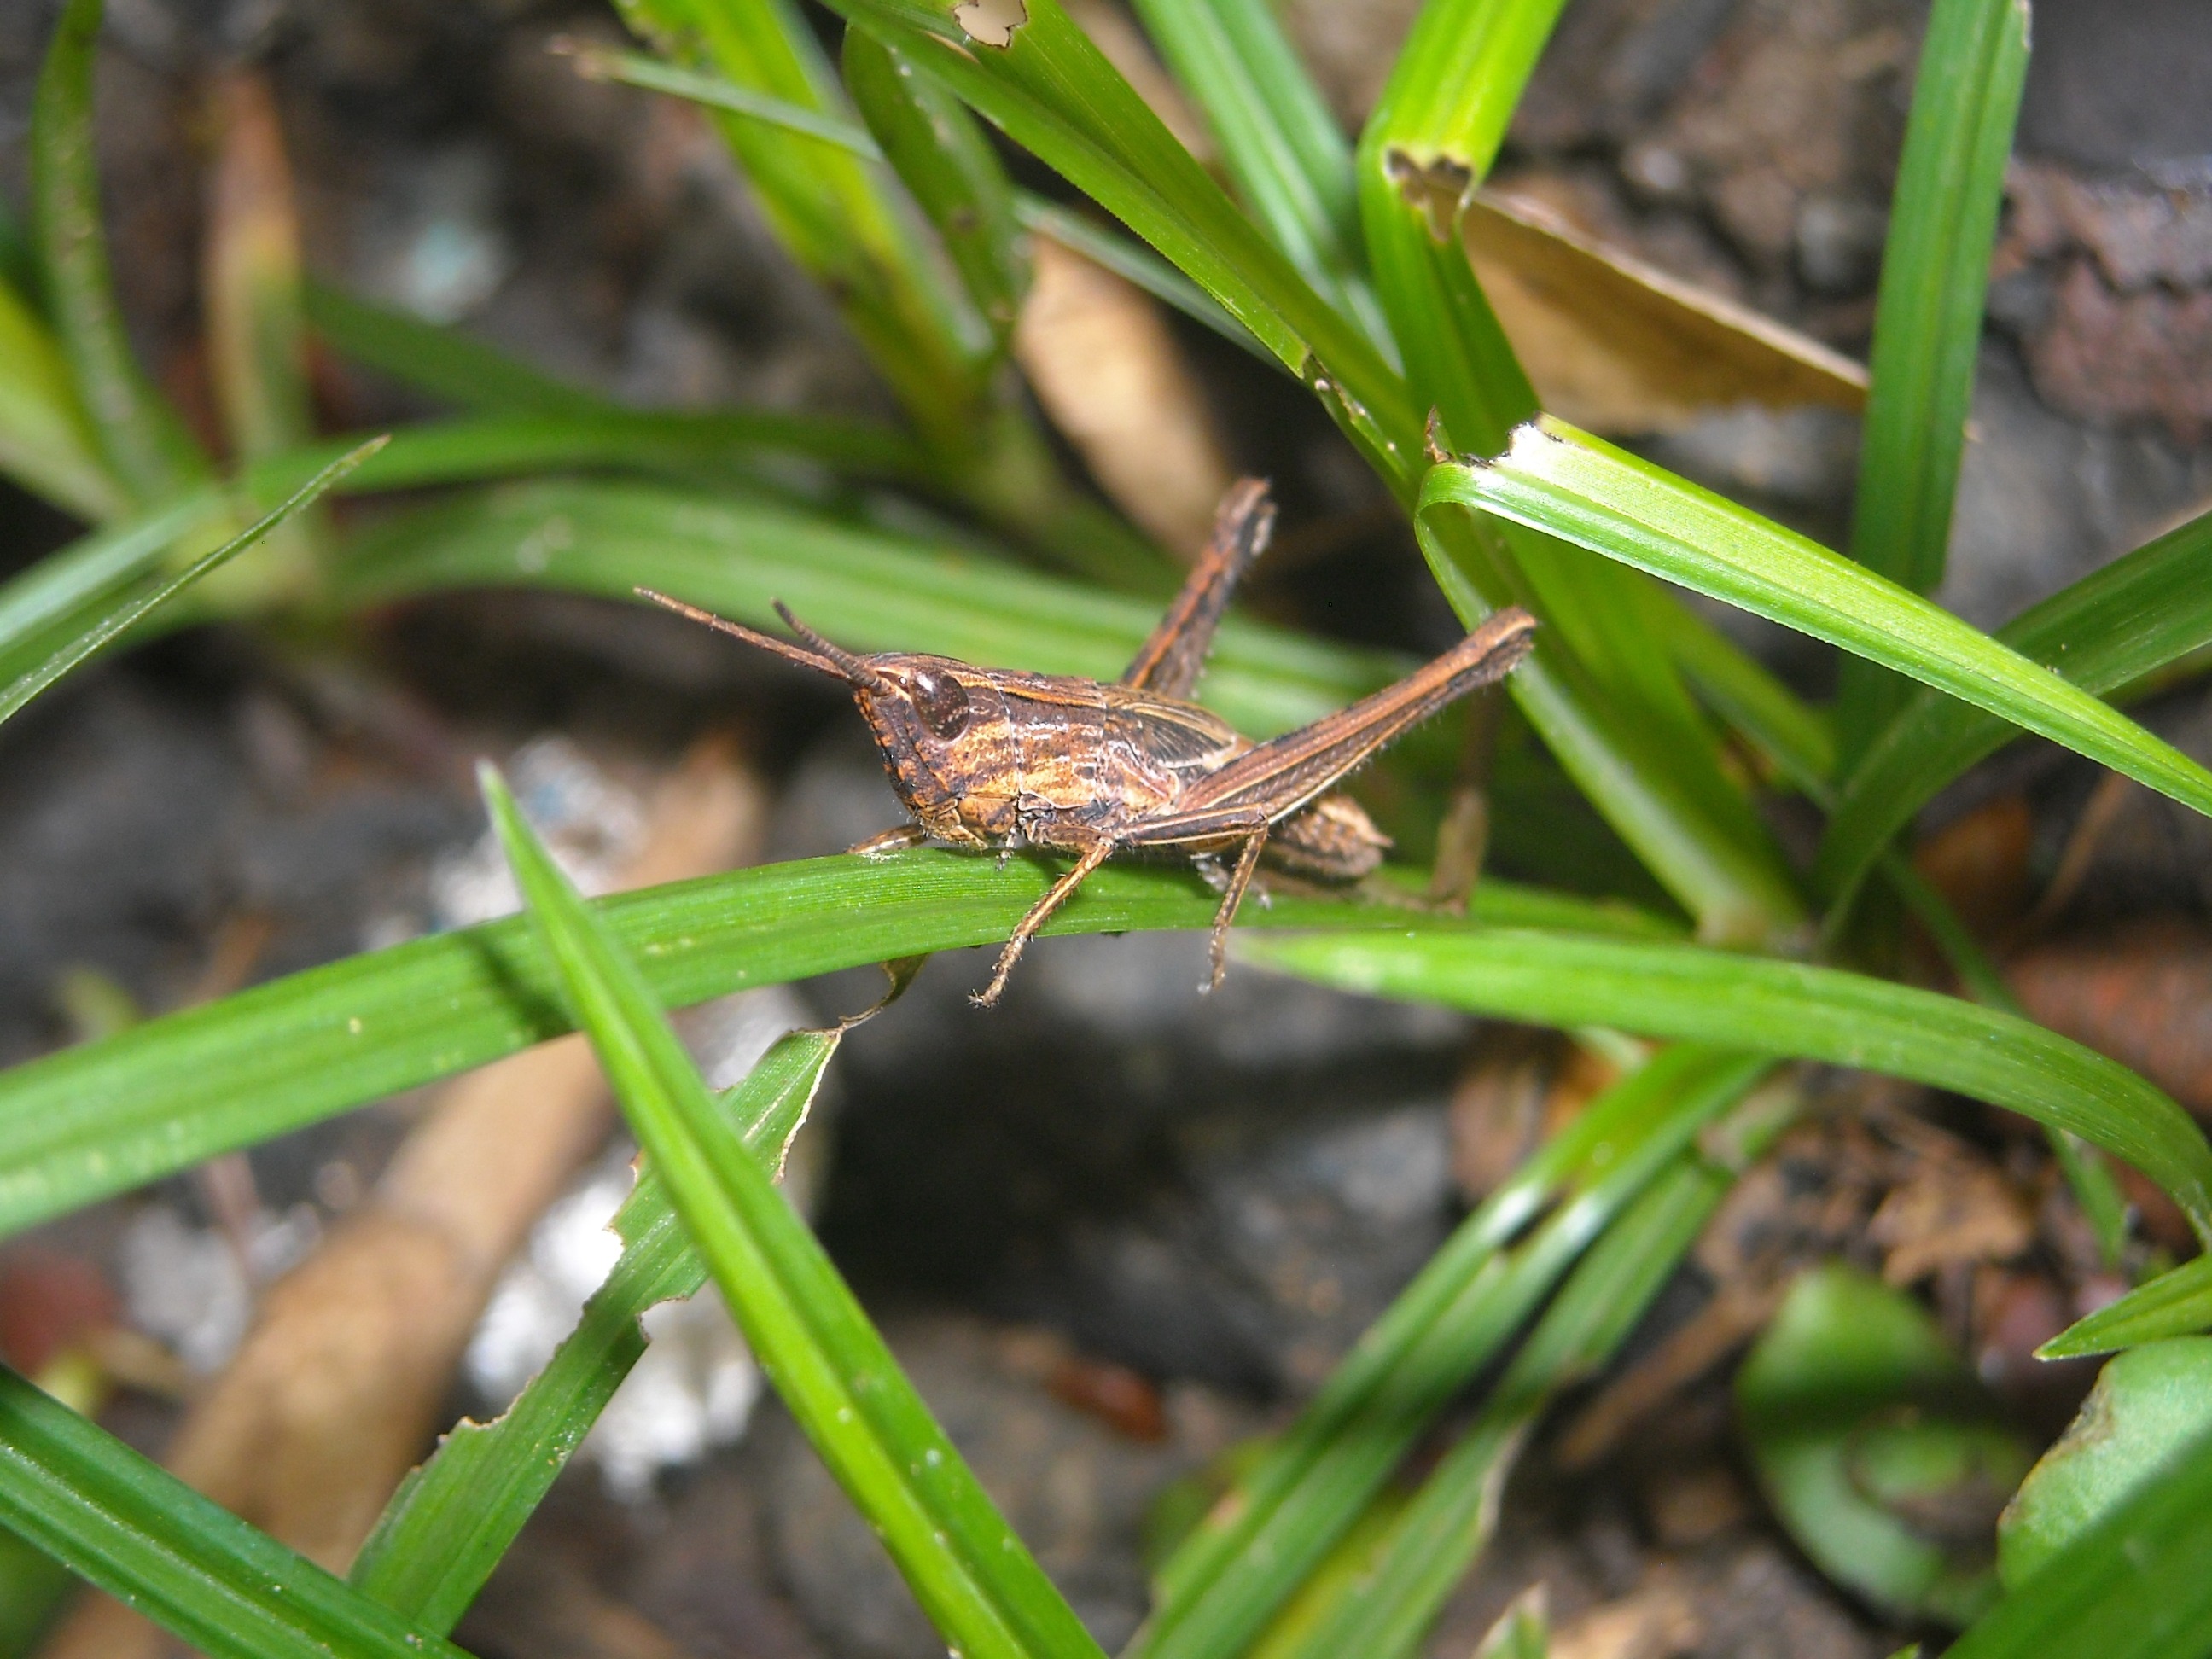
grass, green, insect, brown, fauna, invertebrate, grasshopper, locust, macro photography, grass family